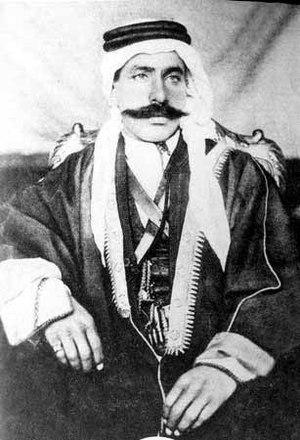
La révolte druze de 1925-1927, appelée plus tard révolution syrienne, ou révolution nationale, ou en arabe grande révolte syrienne, est la plus importante révolte ayant eu lieu contre le pouvoir français sur le territoire de l'actuelle Syrie. Elle a éclaté au Djébel el-Druze pour se propager vers Damas, Qalamoun, Hama, au Golan et dans le Sud-Est du Liban. L'insurrection a été menée par le chef druze, Sultan al-Atrach.
Sultan al-Atrach ou plus communément appelé Sultan Pacha Al-Atrach était un important leader druze qui a conduit la révolte syrienne de 1925-1927.
Le mandat français en Syrie et au Liban fut l'un des deux mandats — l'autre étant le mandat britannique en Palestine — institués par la Société des Nations dans leur principe le 25 avril 1920, et qui devaient permettre officiellement aux États du monde arabe d'accéder à l'indépendance et à la souveraineté, sitôt après avoir atteint un niveau suffisant de maturité politique et de développement économique. Les textes des deux mandats furent rédigés à Londres le 24 juillet 1922, alors que la France avait fait succéder aux Territoires ennemis occupés, d'une part, l'État des Druzes et l'État du Grand Liban, et, d'autre part, l'État d'Alep, l'État de Damas, et le territoire des Alaouites qu'elle administrait depuis juin 1922 dans la Fédération syrienne.